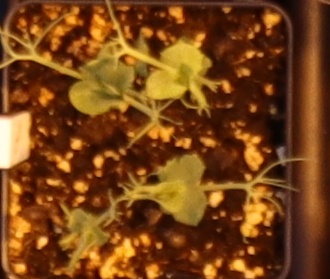
Label: Field Pea